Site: brandenburg
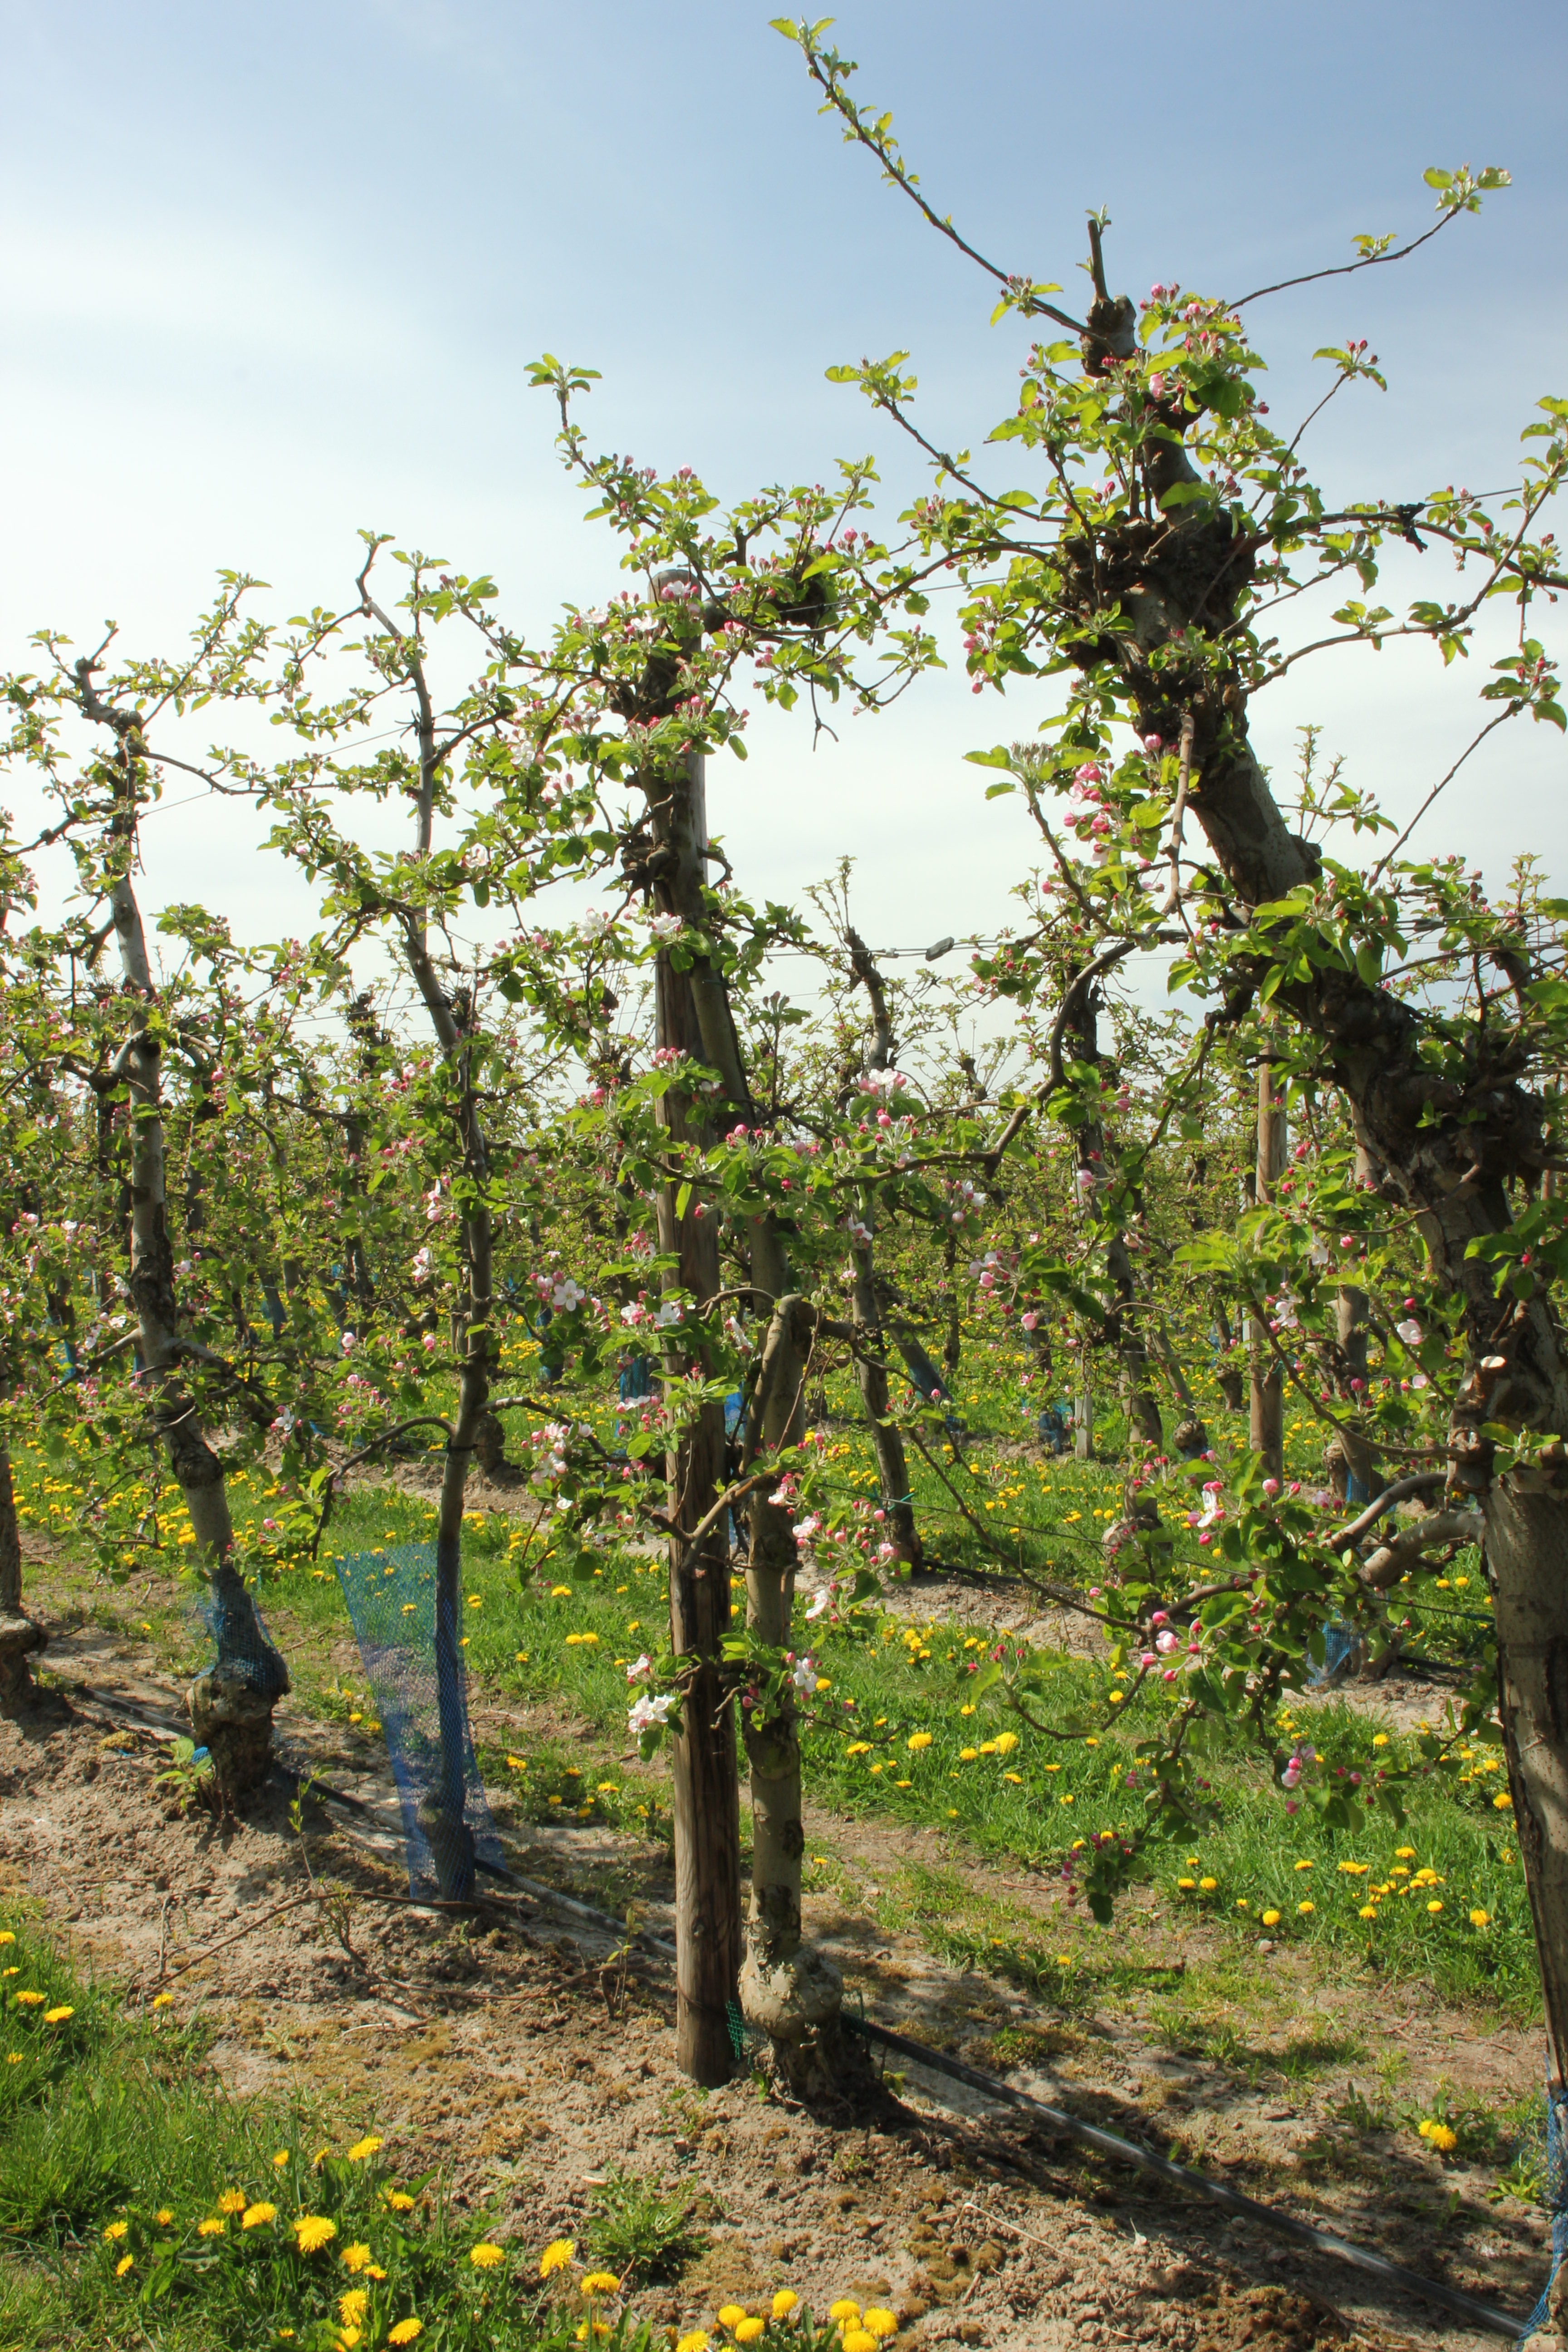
Growth stage (BBCH 57): Inflorescence emergence